Berber Christians

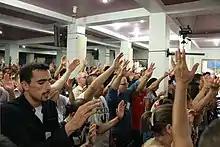
Kabyle Christians from Algeria.

Archaeological and scholarly research has shown that Christianity existed after the Muslim conquests. The Catholic church gradually declined along with local Latin dialect. According to a view, Christianity in North Africa effectively continued a century after the Muslim conquest but that neither the Church nor the ruling Byzantine veneer was able to resist the propagation of Islam, particularly since they were at odds with each other, and that without any particular persecution on the part of the Muslim rulers, who treated the Christians leniently because they were "People of the Book". Had the first Muslim conquerors persecuted the North African Christians rather than tolerating them, Christianity may well have continued to flourish.